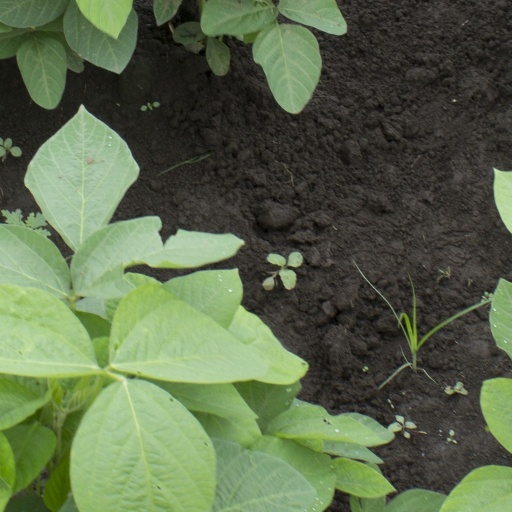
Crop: soybean